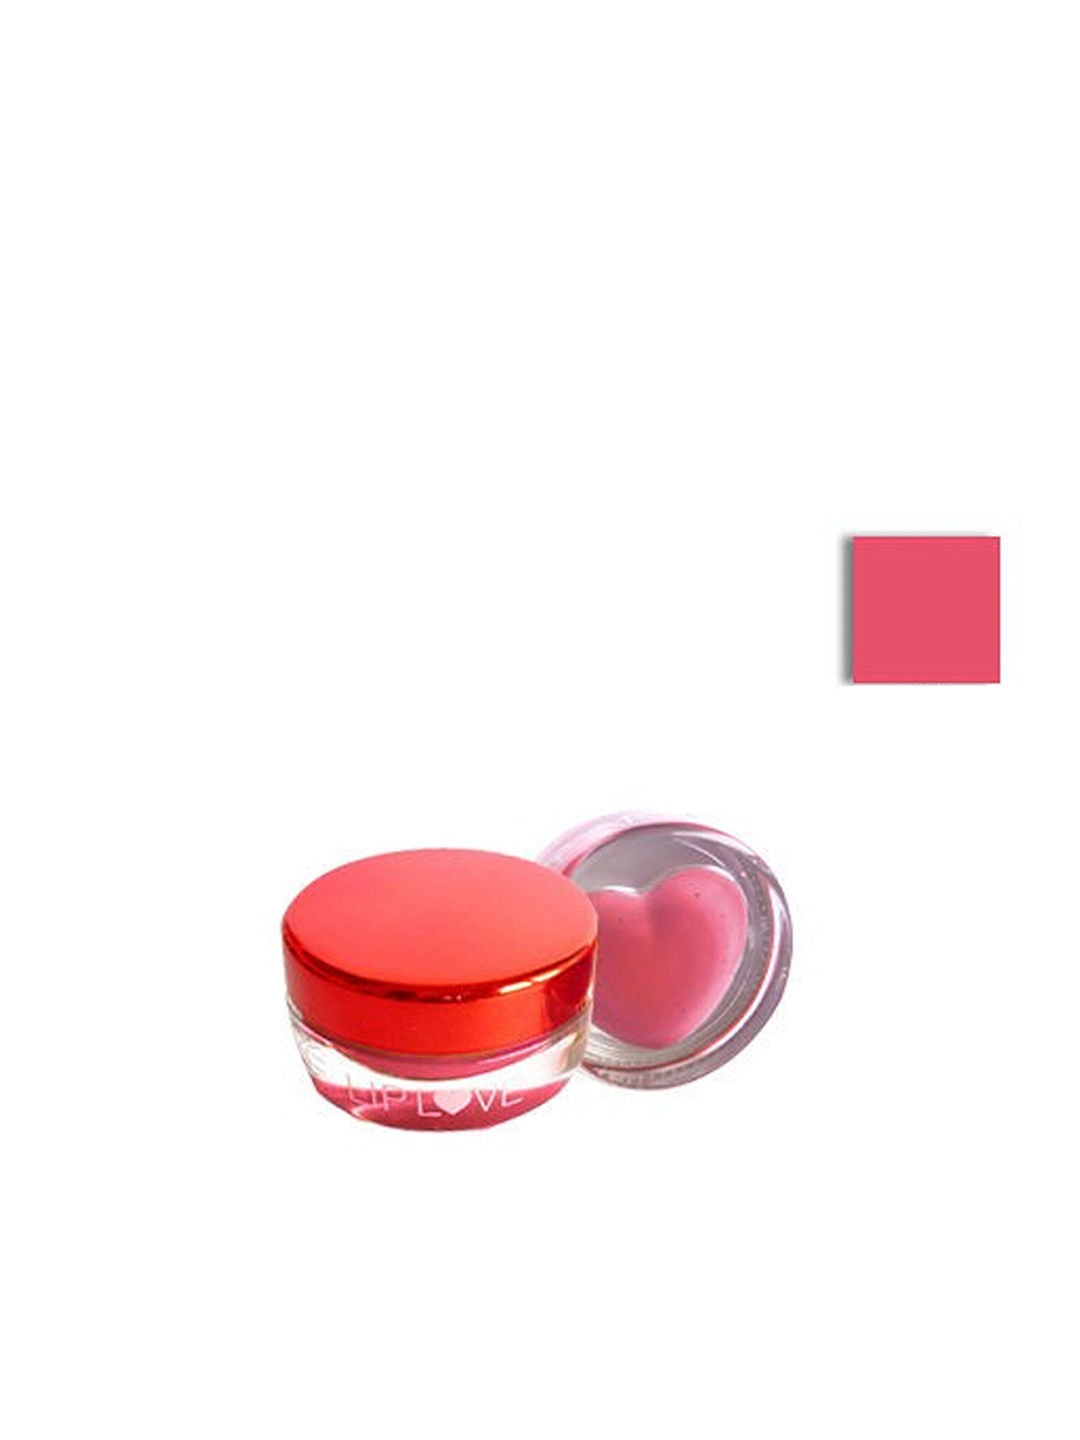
Lakme Lip Love Flirt Lip Conditioner
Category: Personal Care / Lips / Lip Care
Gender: Women
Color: Pink
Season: Spring 2017
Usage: Casual